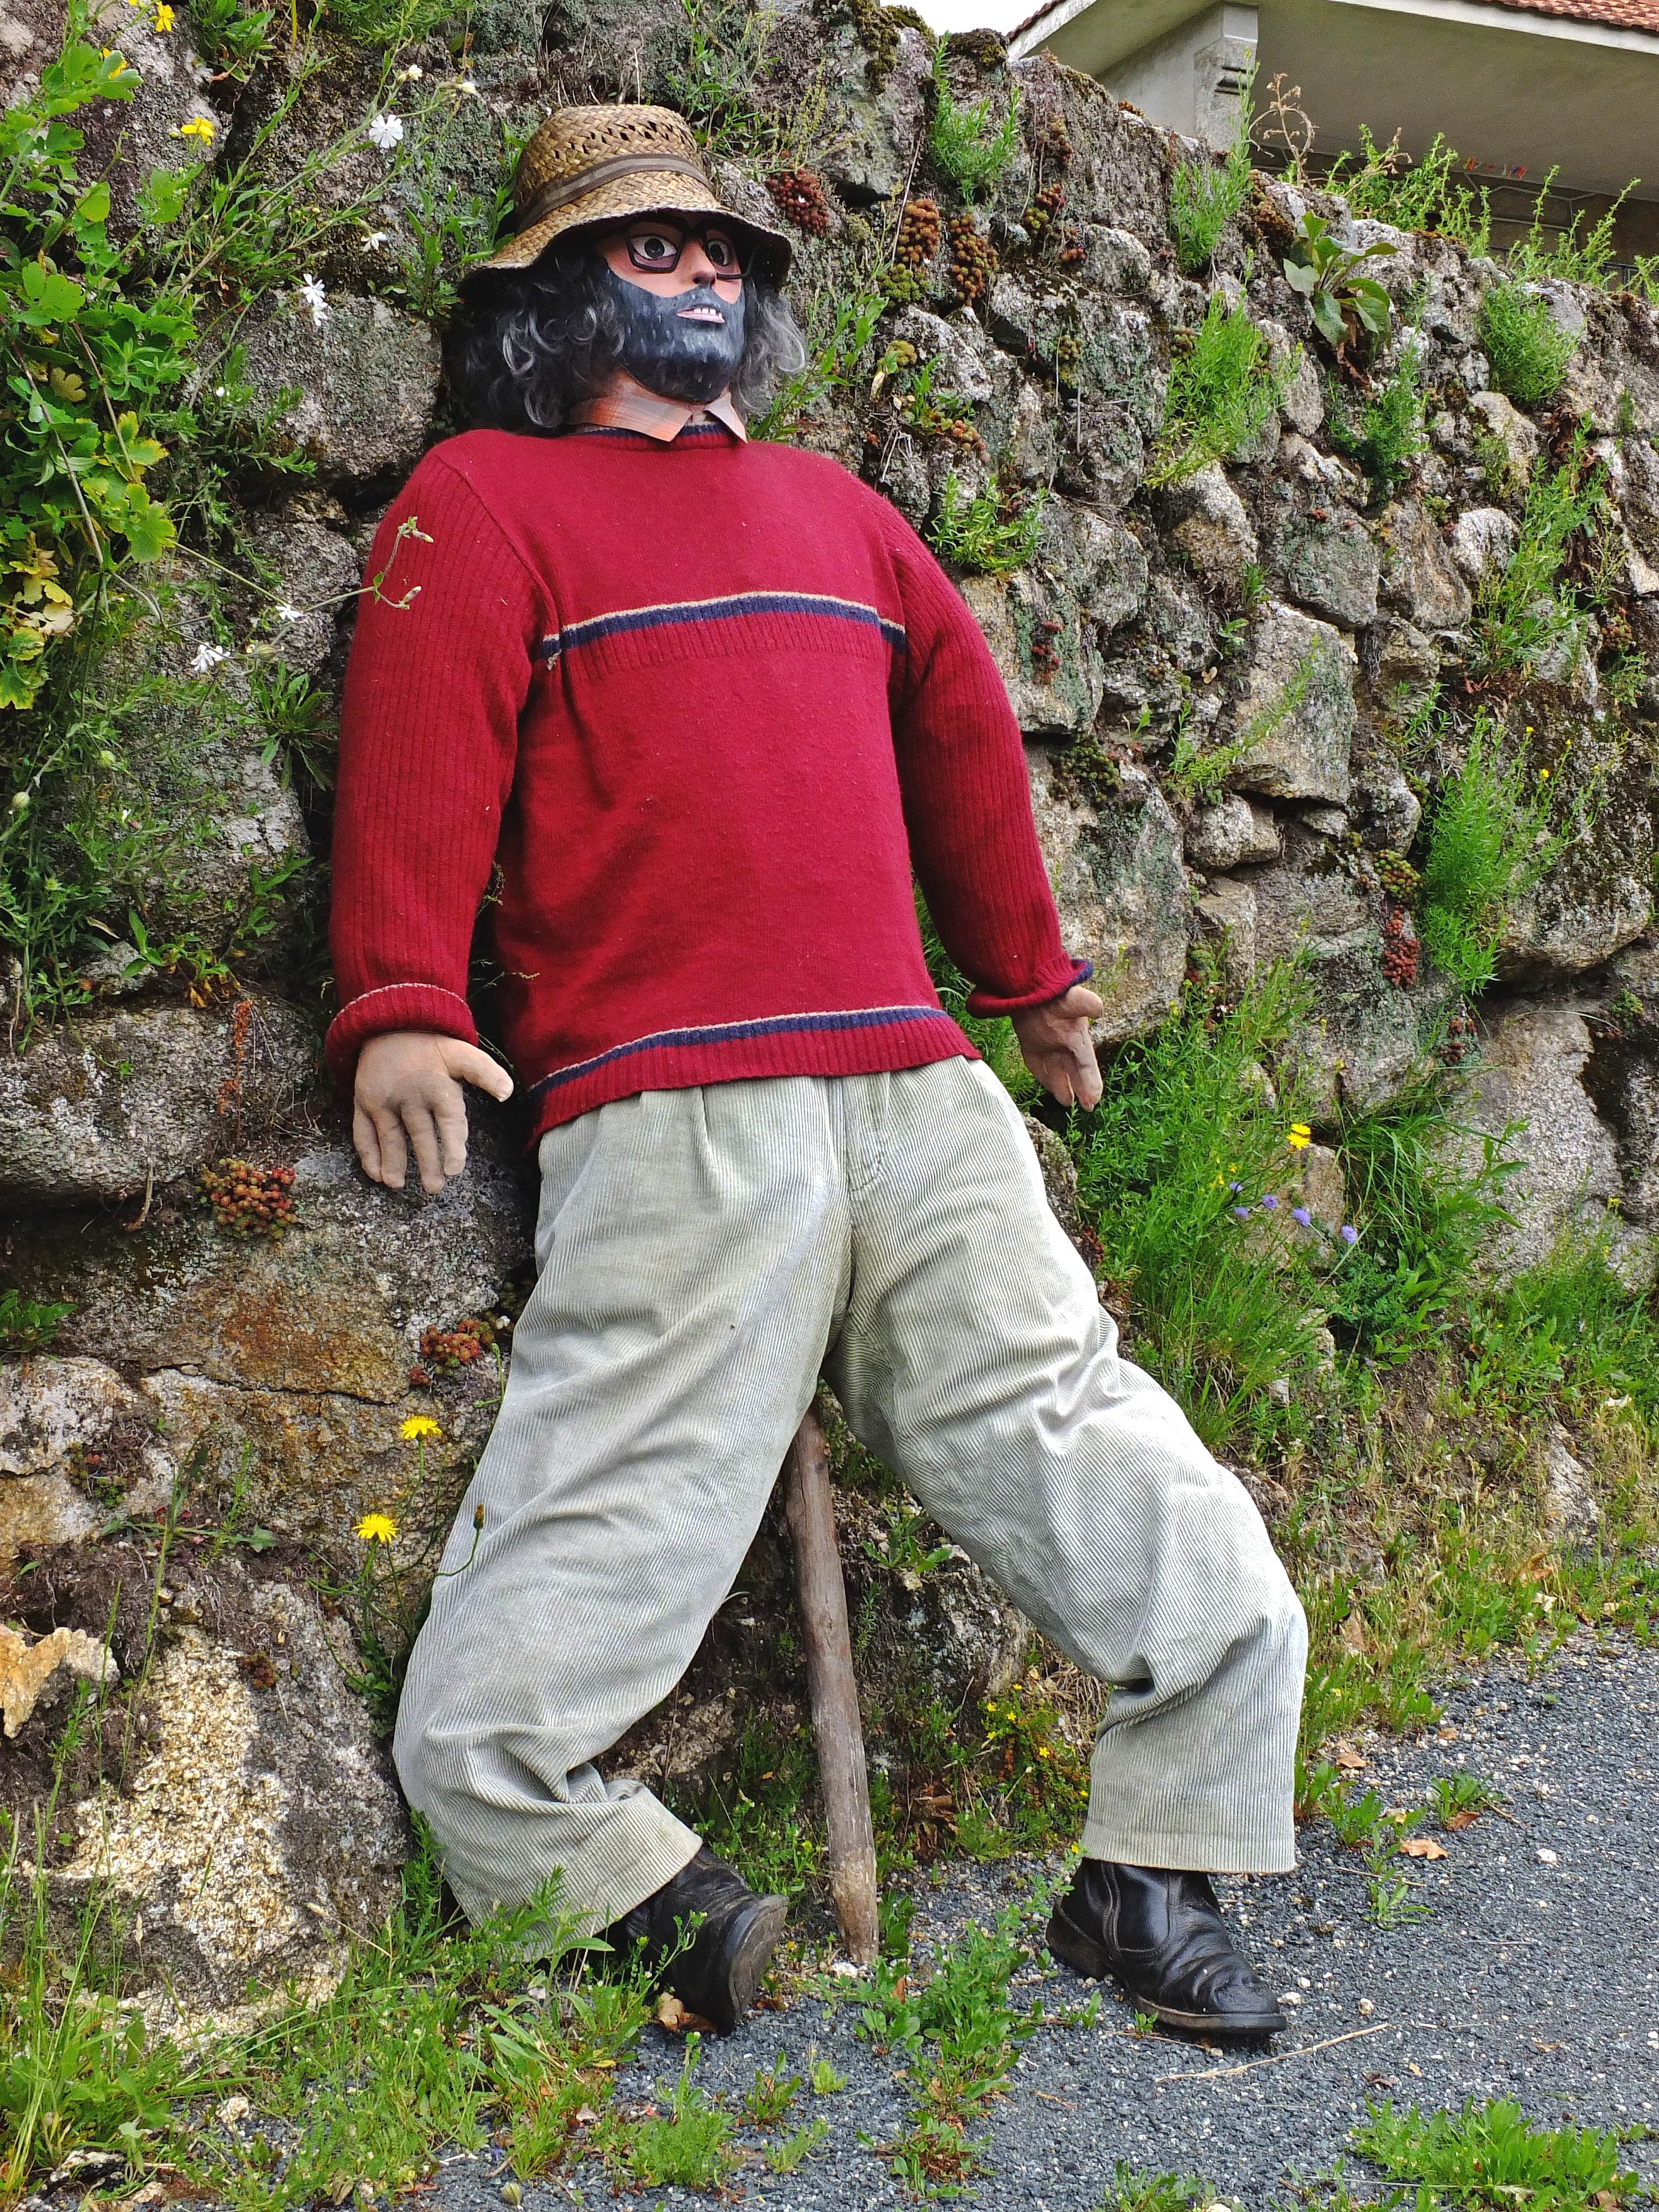
landscape, forest, walking, adventure, child, spain, paisajes, ggl1, gaby1, fujifilmxs1, espantallos, asociaci nculturalr obarbeira, espantap jaros